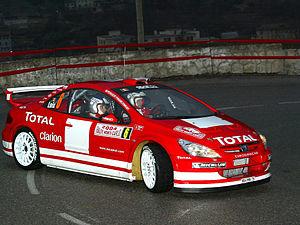
Freddy Loix, né le 10 novembre 1970 à Tongres, est un pilote de rallye belge.